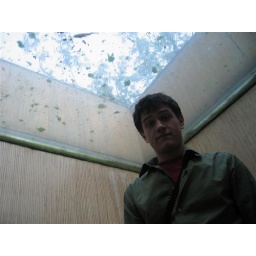
peter in bathroom with fish tank ceiling